USS Wyandotte (1853)

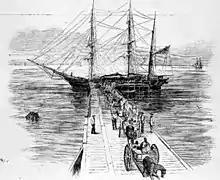
Landing of a cargo of slaves from the slave ship "Williams", after capture by the "Wyandotte"

On 9 May 1860, "Wyandotte" captured the barque "William" – a slave ship carrying 570 Africans at the time of her capture – off the Isle of Pines near the south coast of Cuba. She took her prize to Florida and arrived at Key West, Florida, on 12 May 1860. The ship landed the slaves on 16 May, turned the prize over to a United States Marshall on 22 May, and soon resumed her cruising.